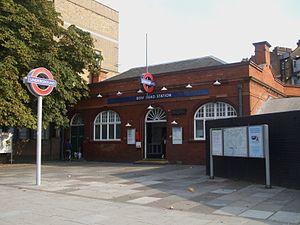
Bow Road est une station du métro de Londres.